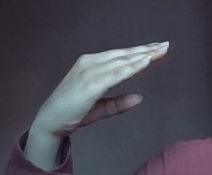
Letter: jeem